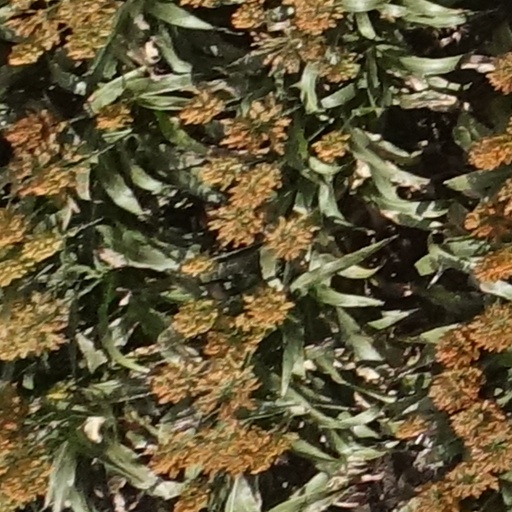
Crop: sorghum